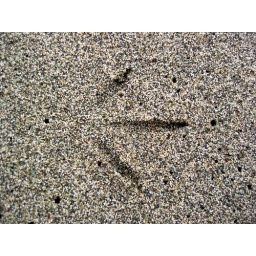
A bird track in sand at a Kauai beach